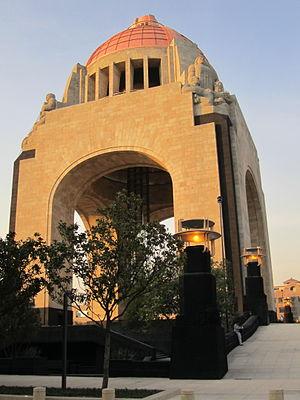
Un tétrapyle est un monument comportant quatre entrées ou portes.